USS McKean (DD-784)

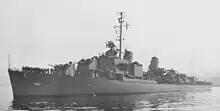
"McKean", in 1945.

The USS "McKean" was launched on 31 March 1945 and commissioned on 9 June 1945, named after Commodore William Wister McKean, a squadron commander on the Union side during the American Civil War. DD-784 is the second ship in the United States Navy to be so named for Commodore McKean. In total, the "McKean" was one of the 98 "Gearing" class destroyers built.